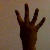
The image shows a hand gesture representing the number 4 in Indian Sign Language.